Jonathan Blow

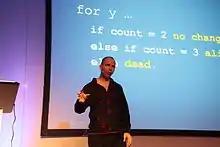
Blow talked about truth in game design at the Game Developers Conference in Europe in 2011.

Blow's next project was "The Witness" (2016), a first-person game in which players solve puzzles by drawing paths. Blow wanted to create a game using non-verbal communication; the puzzle rules are never explained with words but the puzzles themselves teach the player the rules. Blow felt solving puzzles in this way could generate epiphanies for players, and tried to design the game so the player experiences "miniature epiphanies over and over again". Blow estimated solving every puzzle in the game would take more than 80 hours.